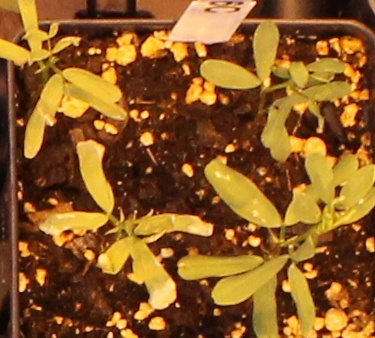
Label: Lentil